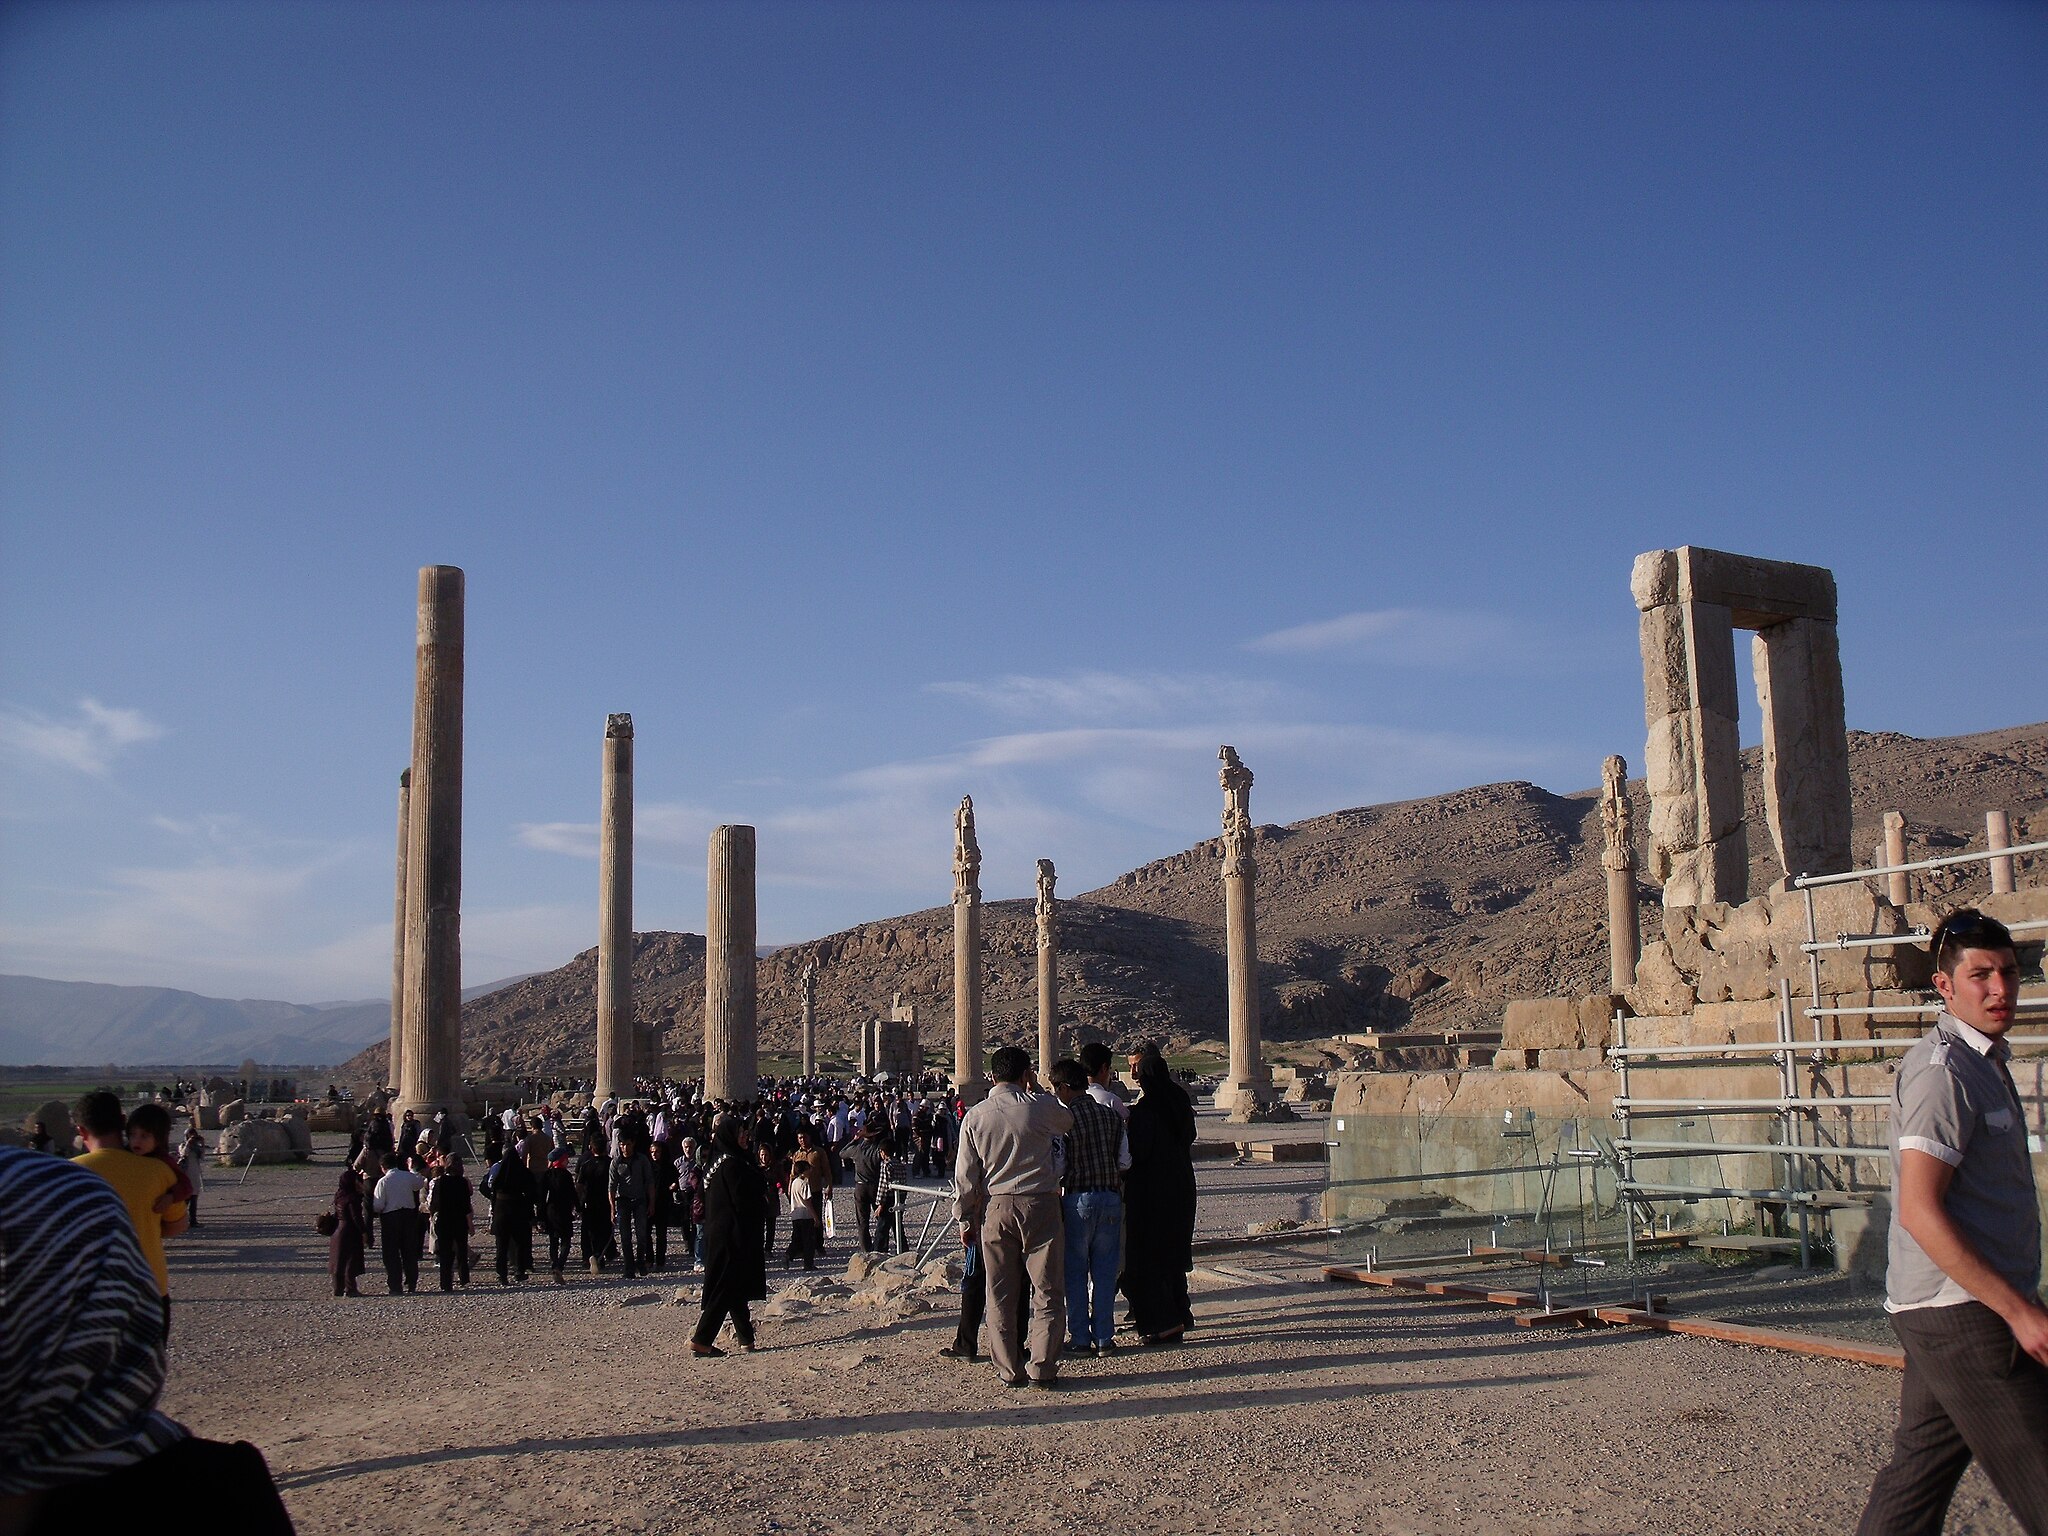
Title: تخت جمشید 6
Date: 2011-02-02 20:43:53
Categories: Taken with Fujifilm FinePix J150W, Apadana of Persepolis, Self-published work, Images from Wiki Loves Monuments 2015, Cultural heritage monuments in Iran with known IDs, Images from Wiki Loves Monuments 2015 in Iran, Uploaded via Campaign:wlm-ir, Images from Wiki Loves Monuments in Marvdasht, 2011 in Persepolis, People in Persepolis, Iran photographs taken on 2011-02-02, Images from Wiki Loves Monuments missing SDC location of creation, Cultural heritage monuments in Iran missing SDC location of creation